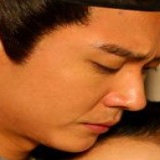
diễn viên Trương Đan Phong